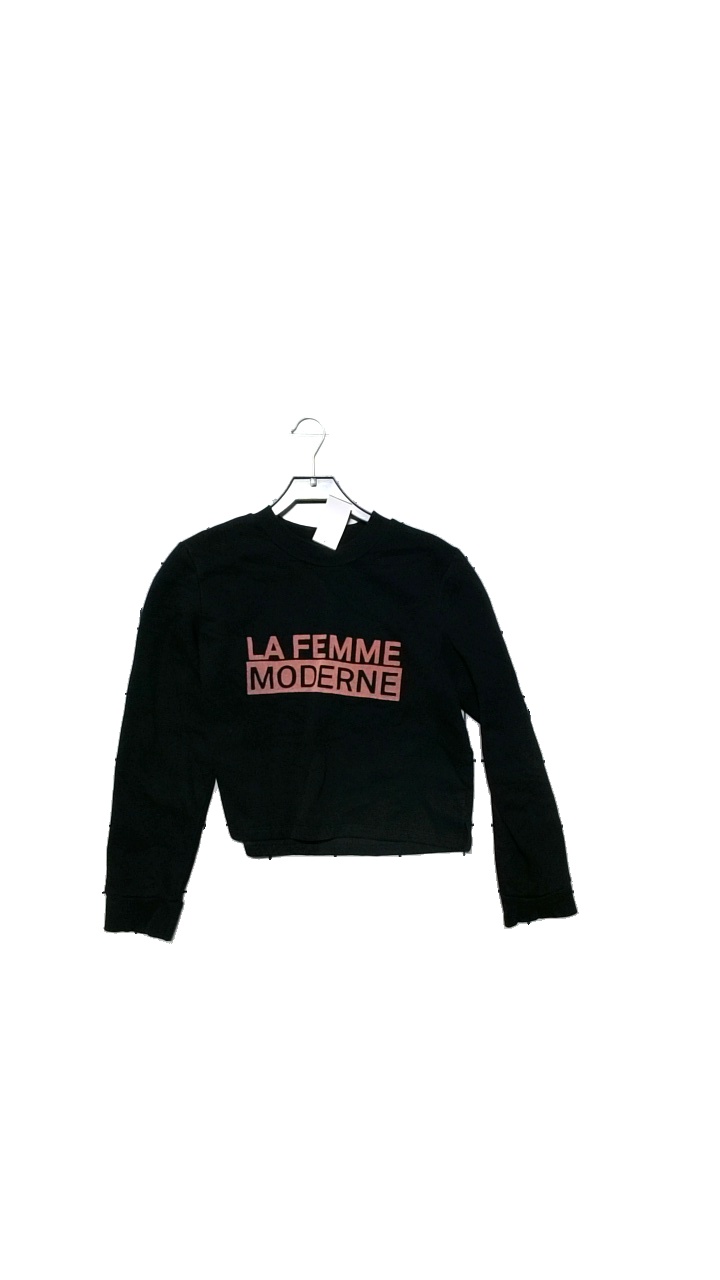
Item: Sweater (Ladies)
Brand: Carin Wester
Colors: Black, Pink
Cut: Cropped
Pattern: Logo print
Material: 68% Bomull, 32% Polyester
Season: Autumn
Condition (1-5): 4
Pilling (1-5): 2
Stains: Minor
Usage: Reuse
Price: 150-250